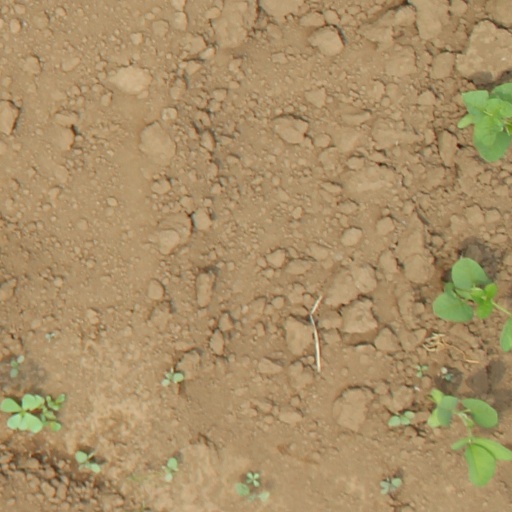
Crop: soybean